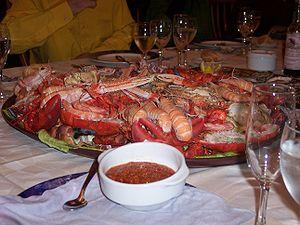
Un plateau de fruits de mer est un plat de fruits de mer, crus ou cuits, servis sur un plateau, dont la composition peux varier selon les régions, les saisons, et arrivages.
La cuisine galicienne est la cuisine traditionnelle de la Galice, région du nord-ouest de la péninsule Ibérique. Elle partage avec la cuisine espagnole, la culture des tapas, l'utilisation de l'huile d'olive et des plats parfois pantagruéliques. De nombreuses fêtes gastronomiques sont organisées dans la région, généralement en été, et sont très prisées.